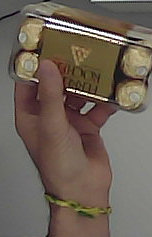
Product: rocher_chocolate